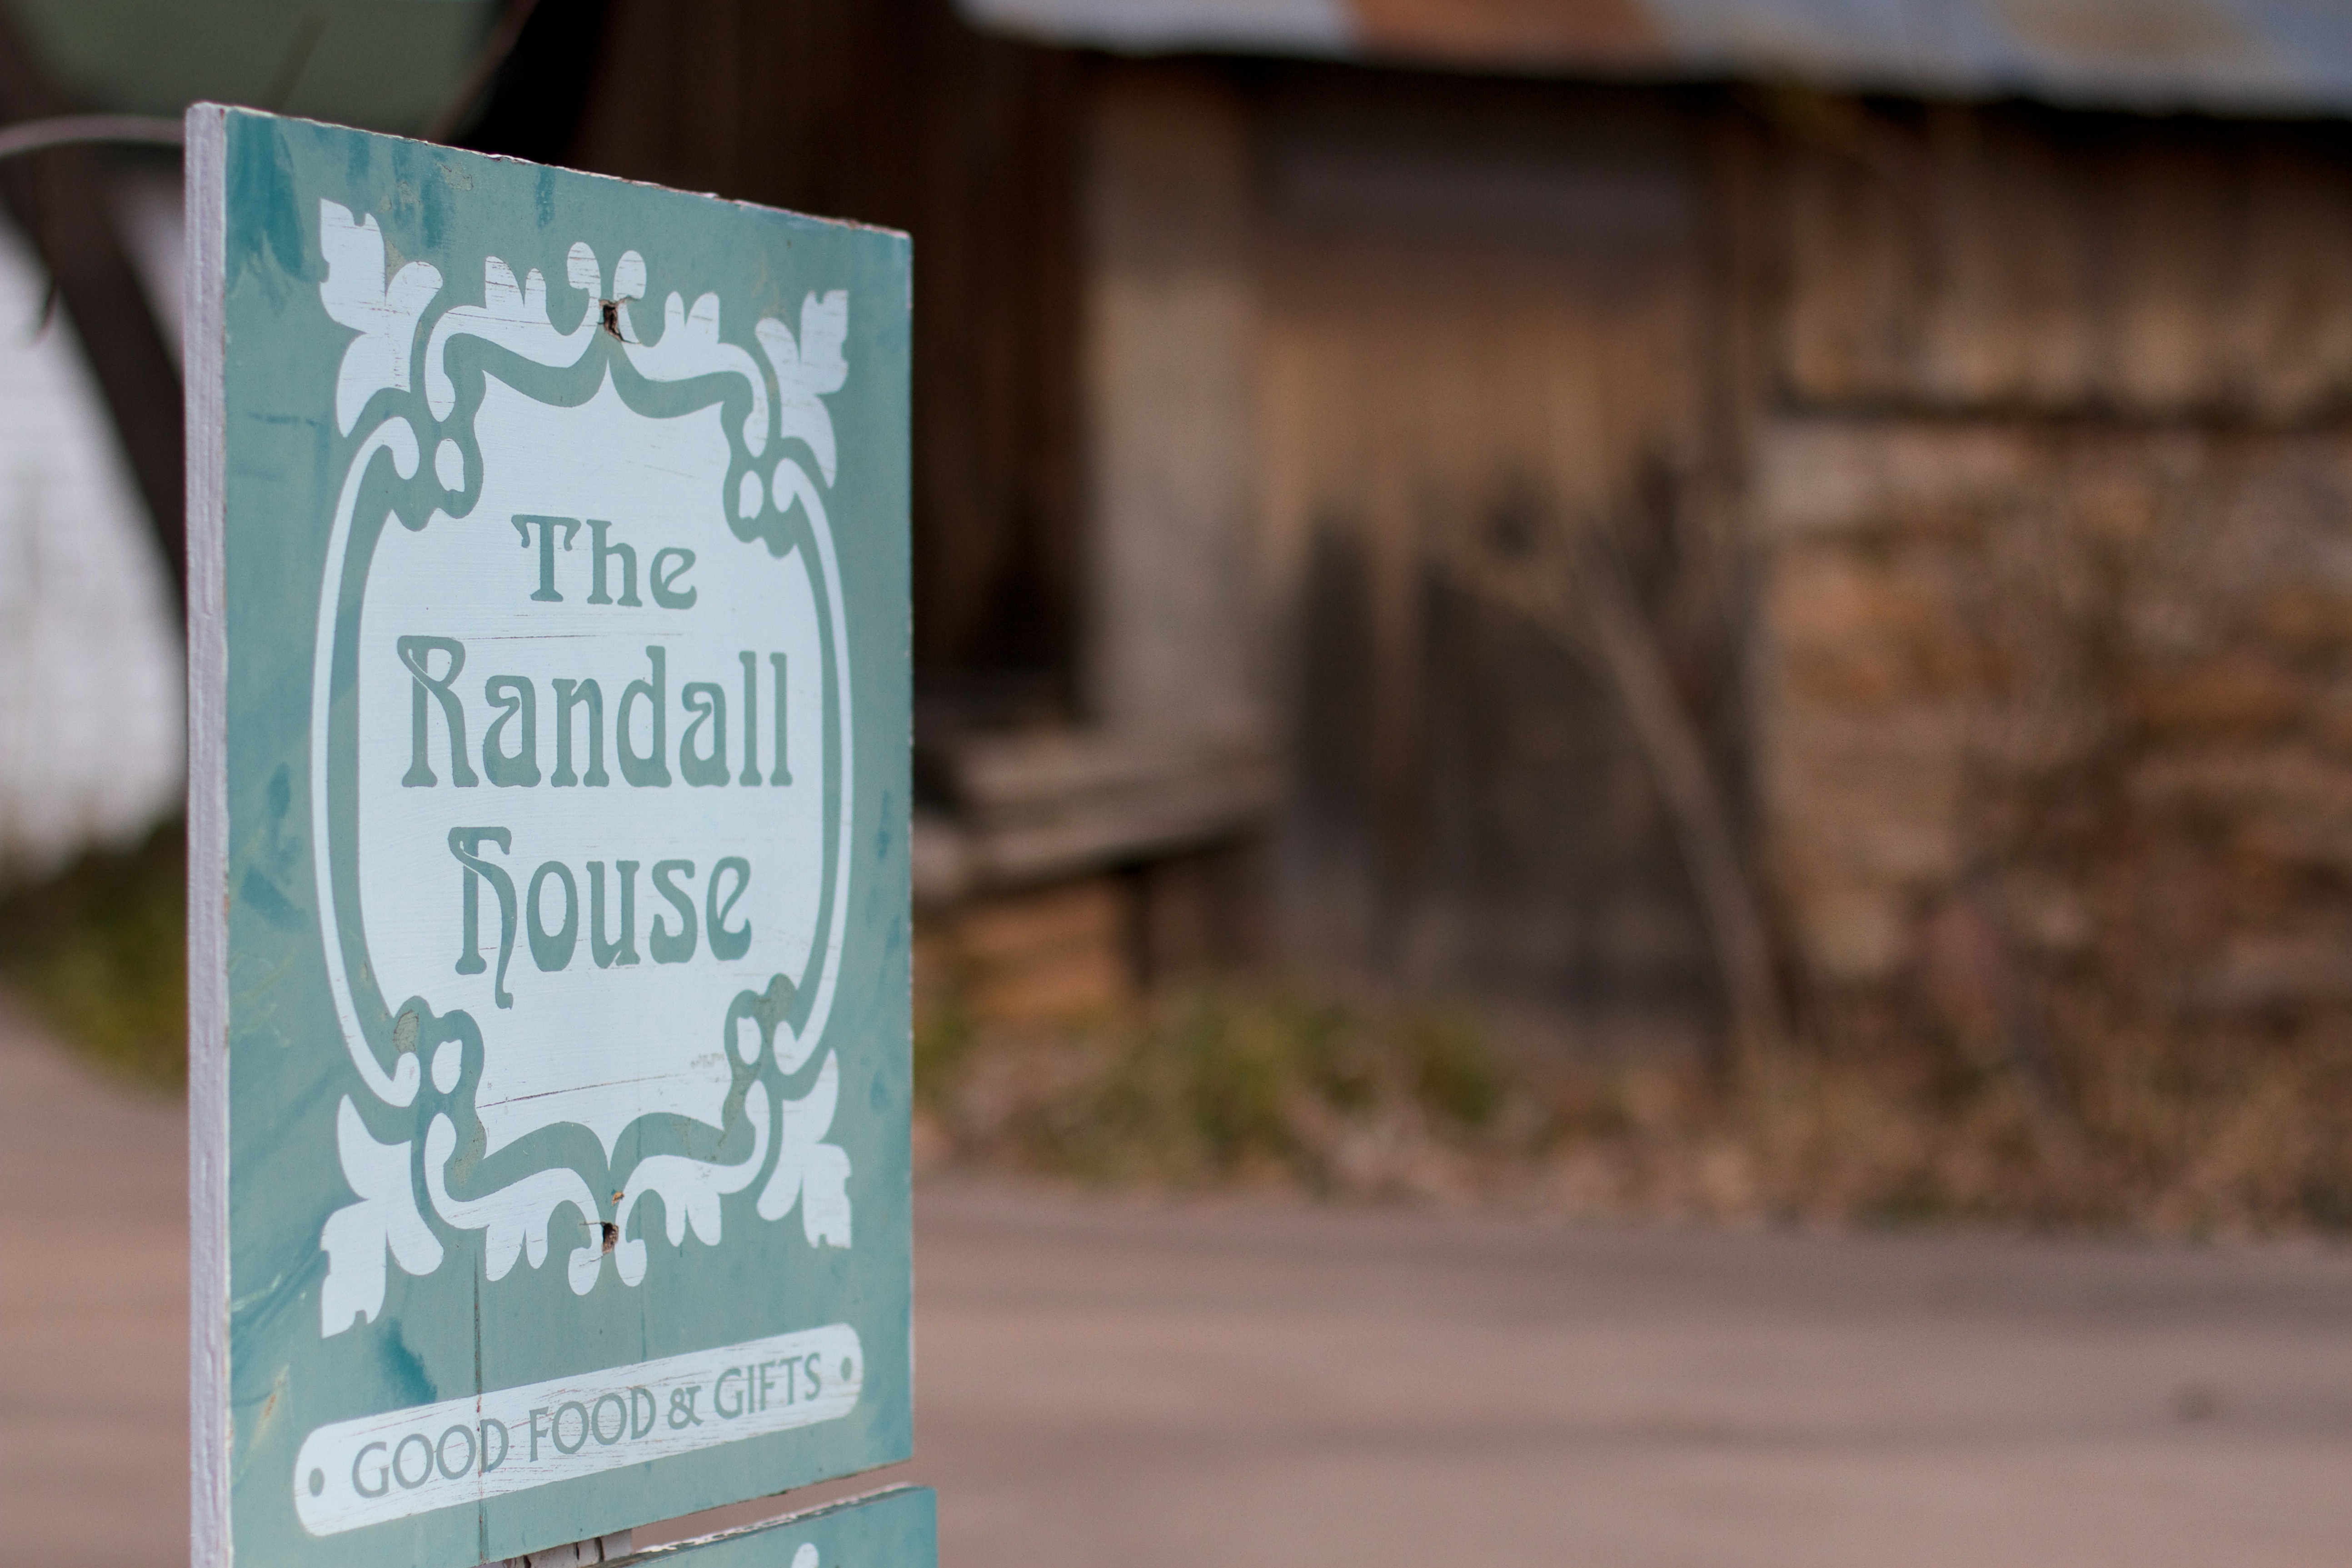
advertising, sign, signage, font, randallhouse